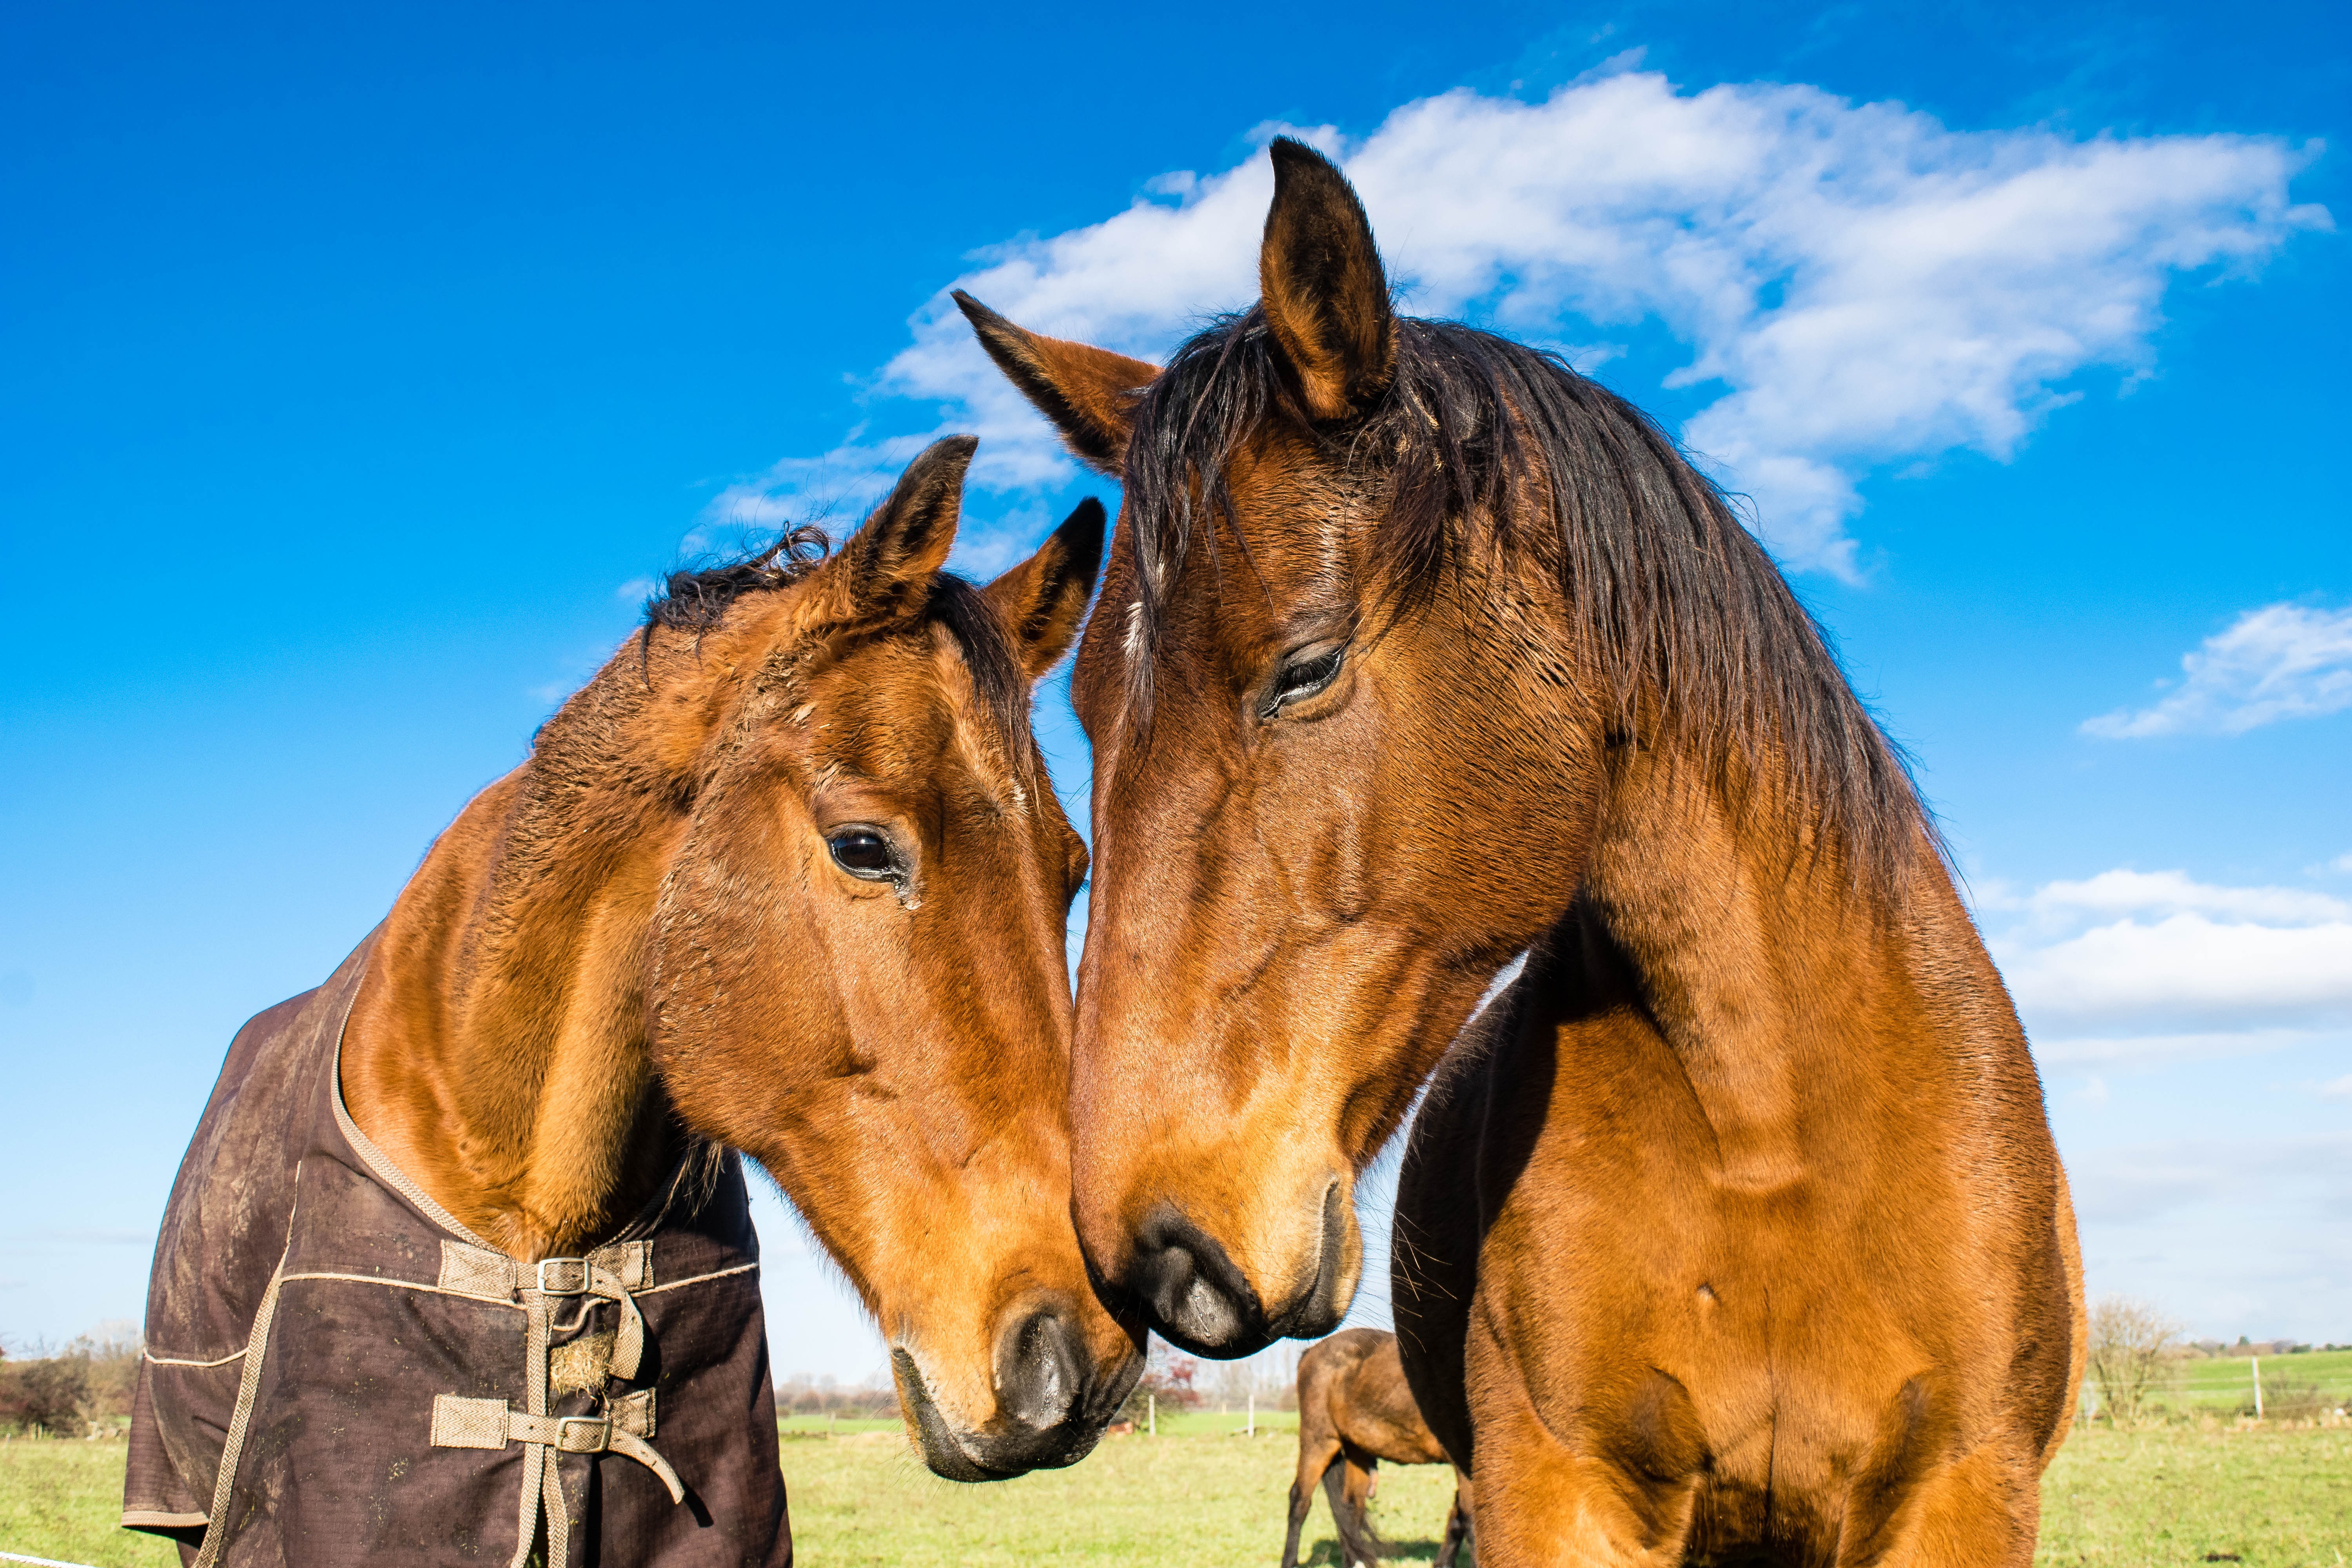
portrait, pasture, horse, mammal, stallion, mane, ride, fauna, paddock, horses, affection, animals, vertebrate, mare, feel, coupling, pair, foal, horse head, pack animal, love for animals, horse like mammal, mustang horse